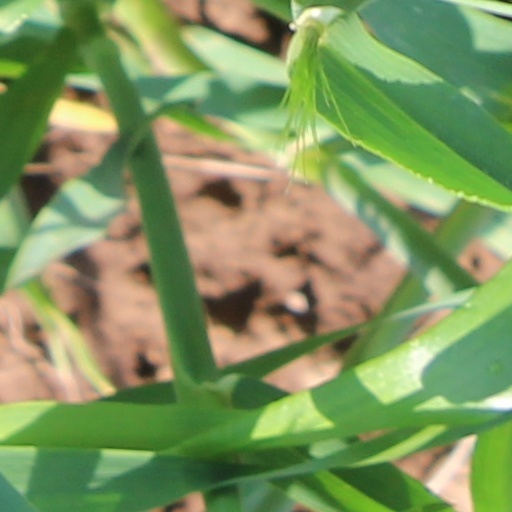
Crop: wheat